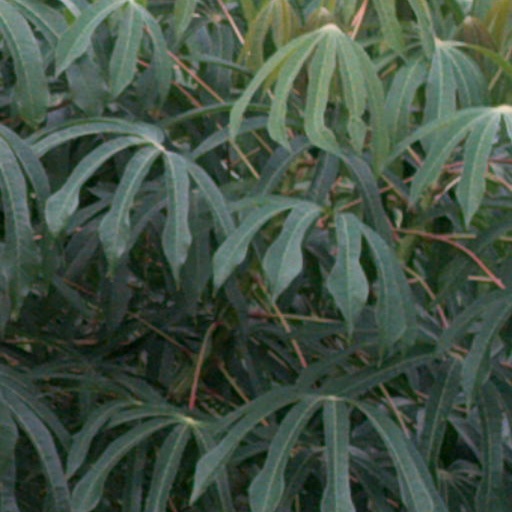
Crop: cassava